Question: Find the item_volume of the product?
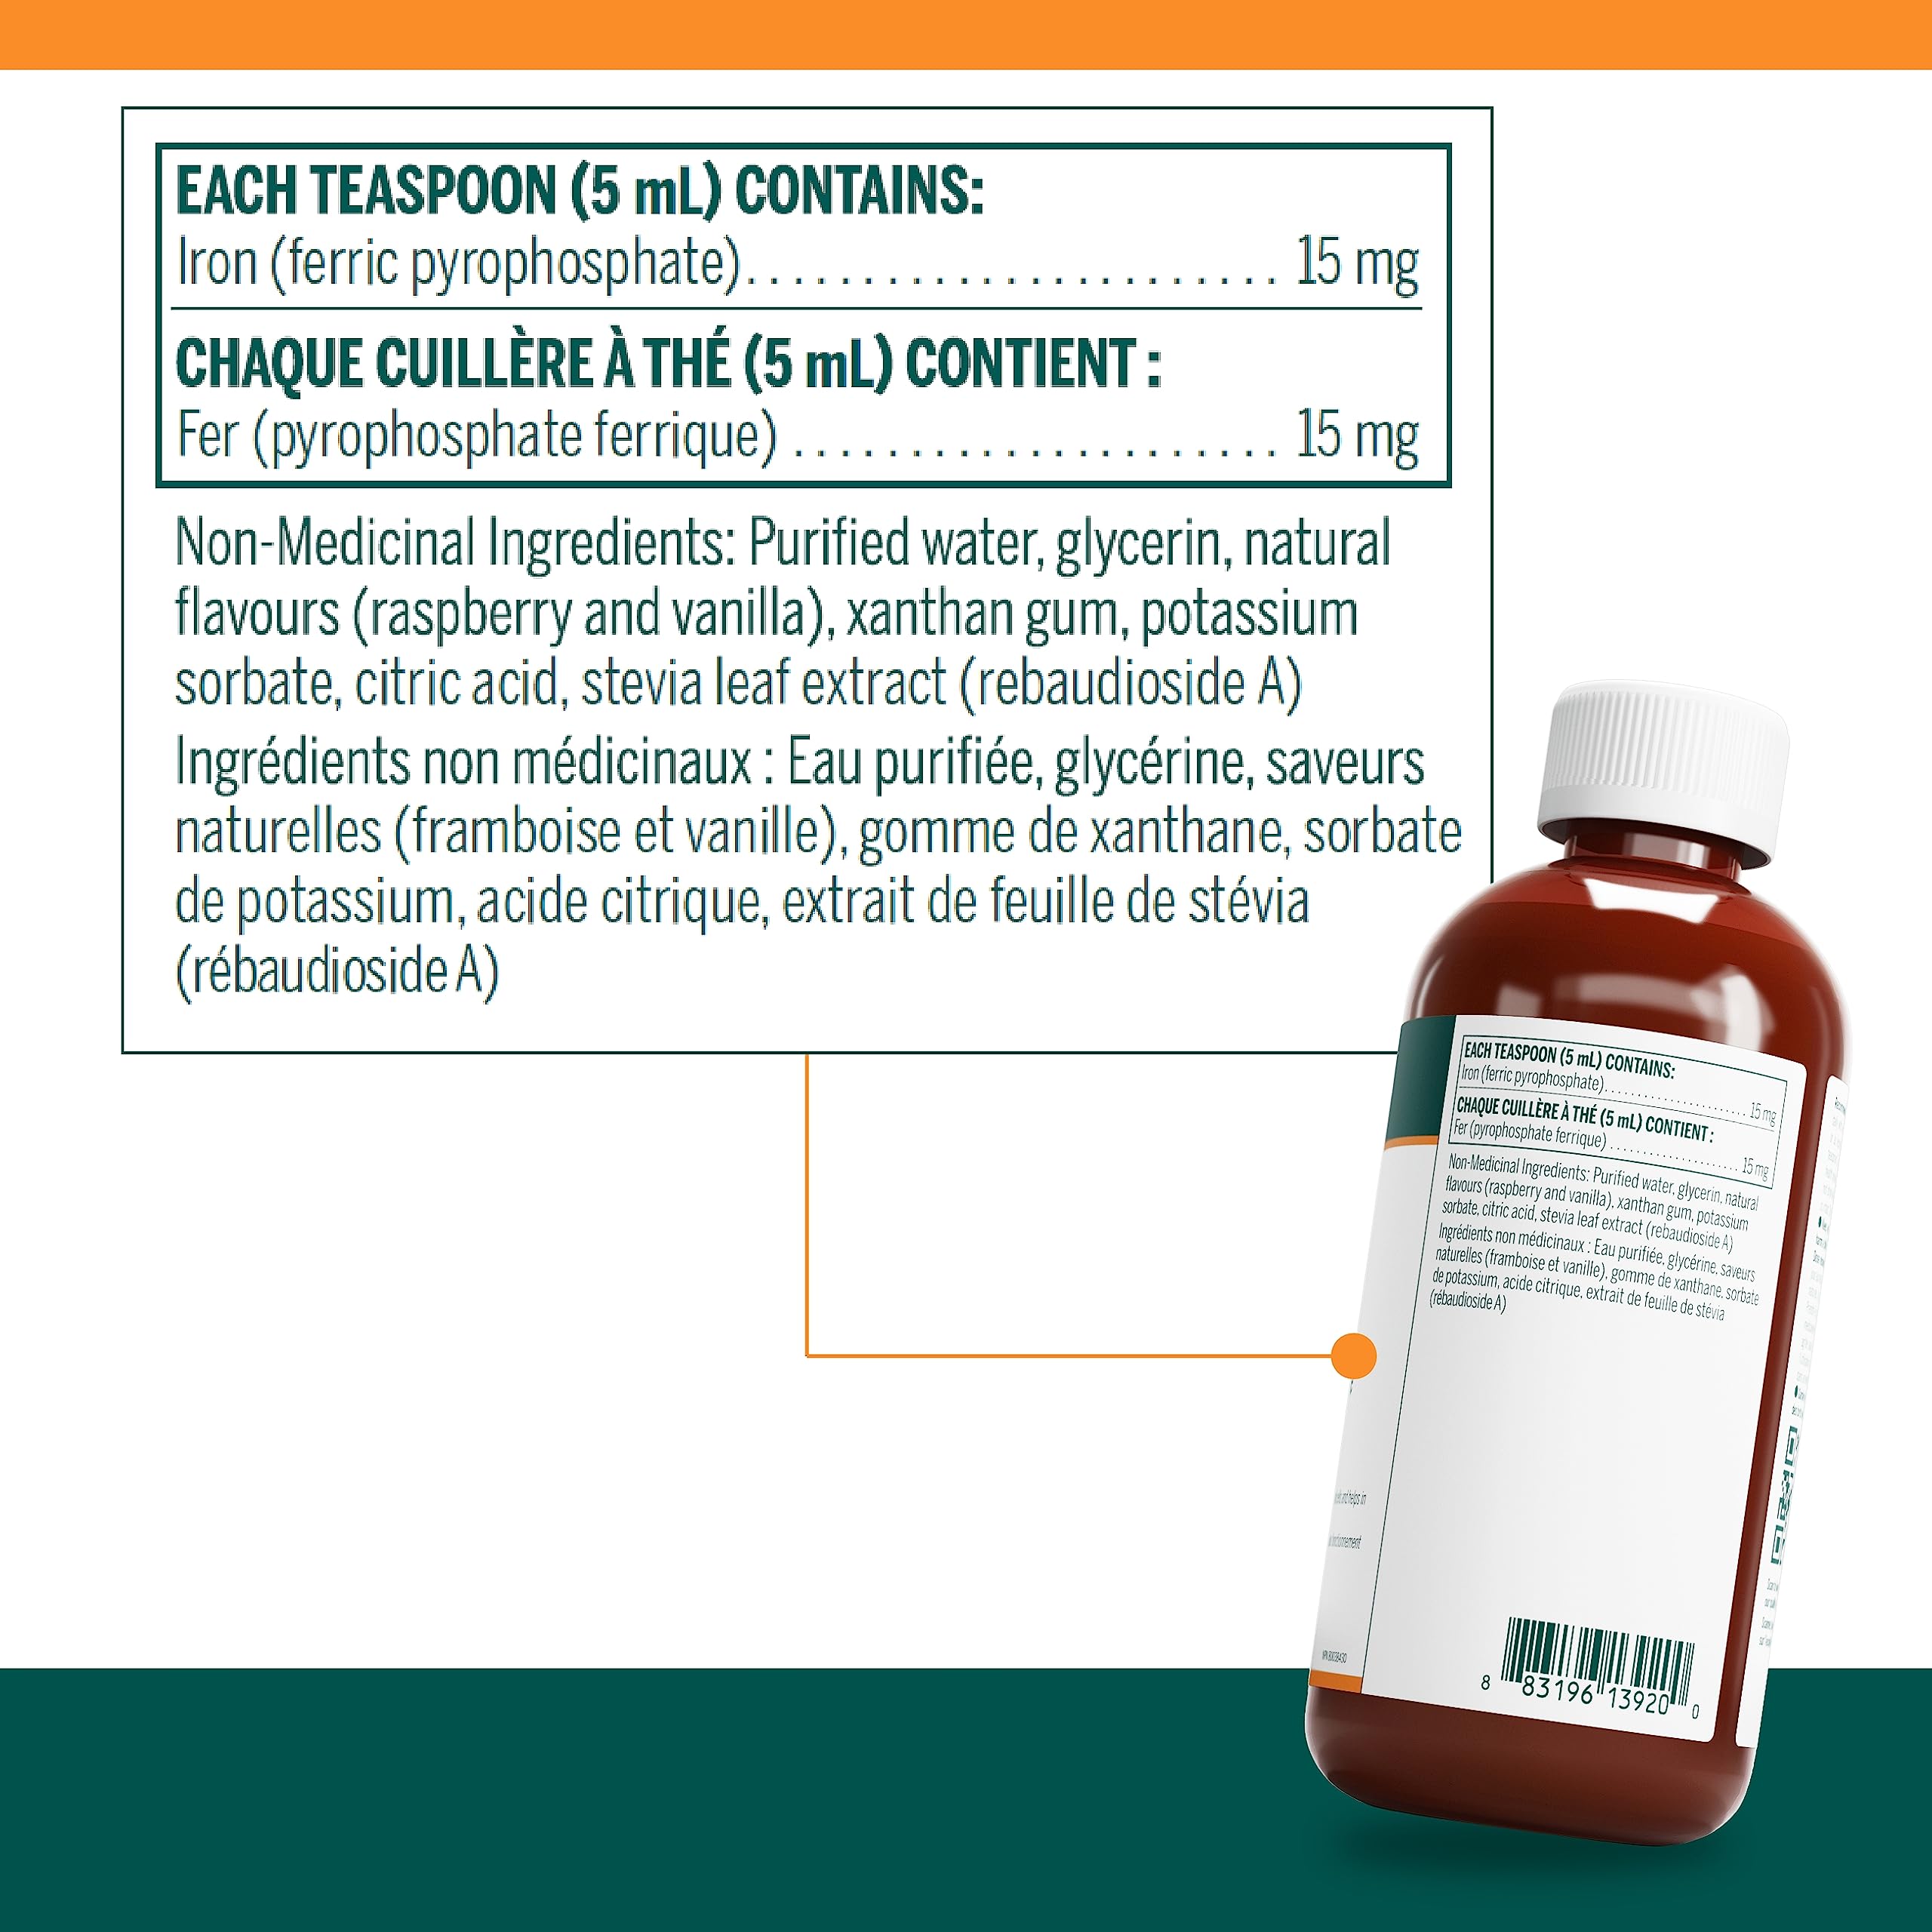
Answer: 5.0 millilitre